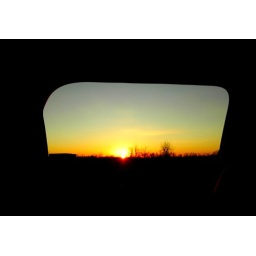
Framed by car window